Baker's Chocolate

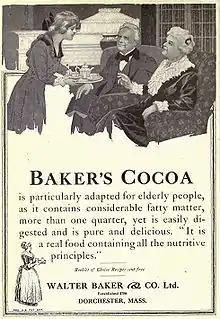
Baker's Cocoa Advertisement in "Overland Monthly", January 1919

After Hannon never returned from a 1779 sailing trip to the West Indies to purchase cocoa beans, his wife Elizabeth Gore Hannon sold the company to James Baker in 1780 and it was renamed to the Baker Chocolate Company.